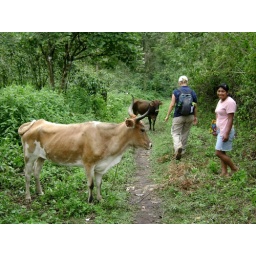
A cow blocking the road up the mountain in a small Honduran community.